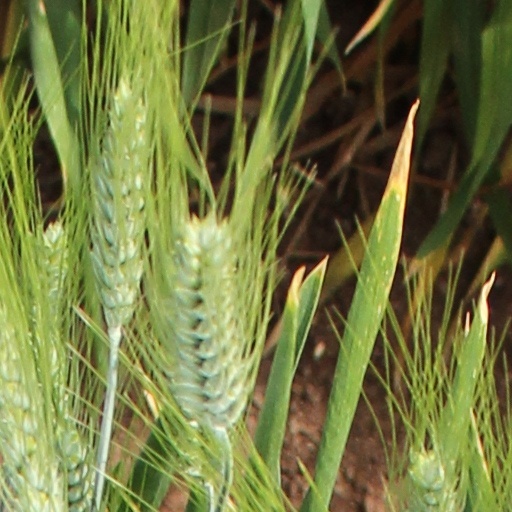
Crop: wheat